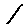
Label: 1